Laura Charameda

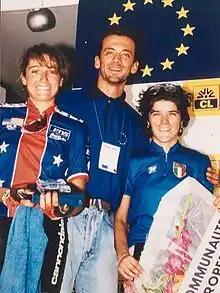
Charameda (left) with Marco Pino and Michela Fanini in 1993

Charameda was born in Marshall, Michigan. She raced in the Tour de France in 1988.